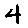
Label: 4